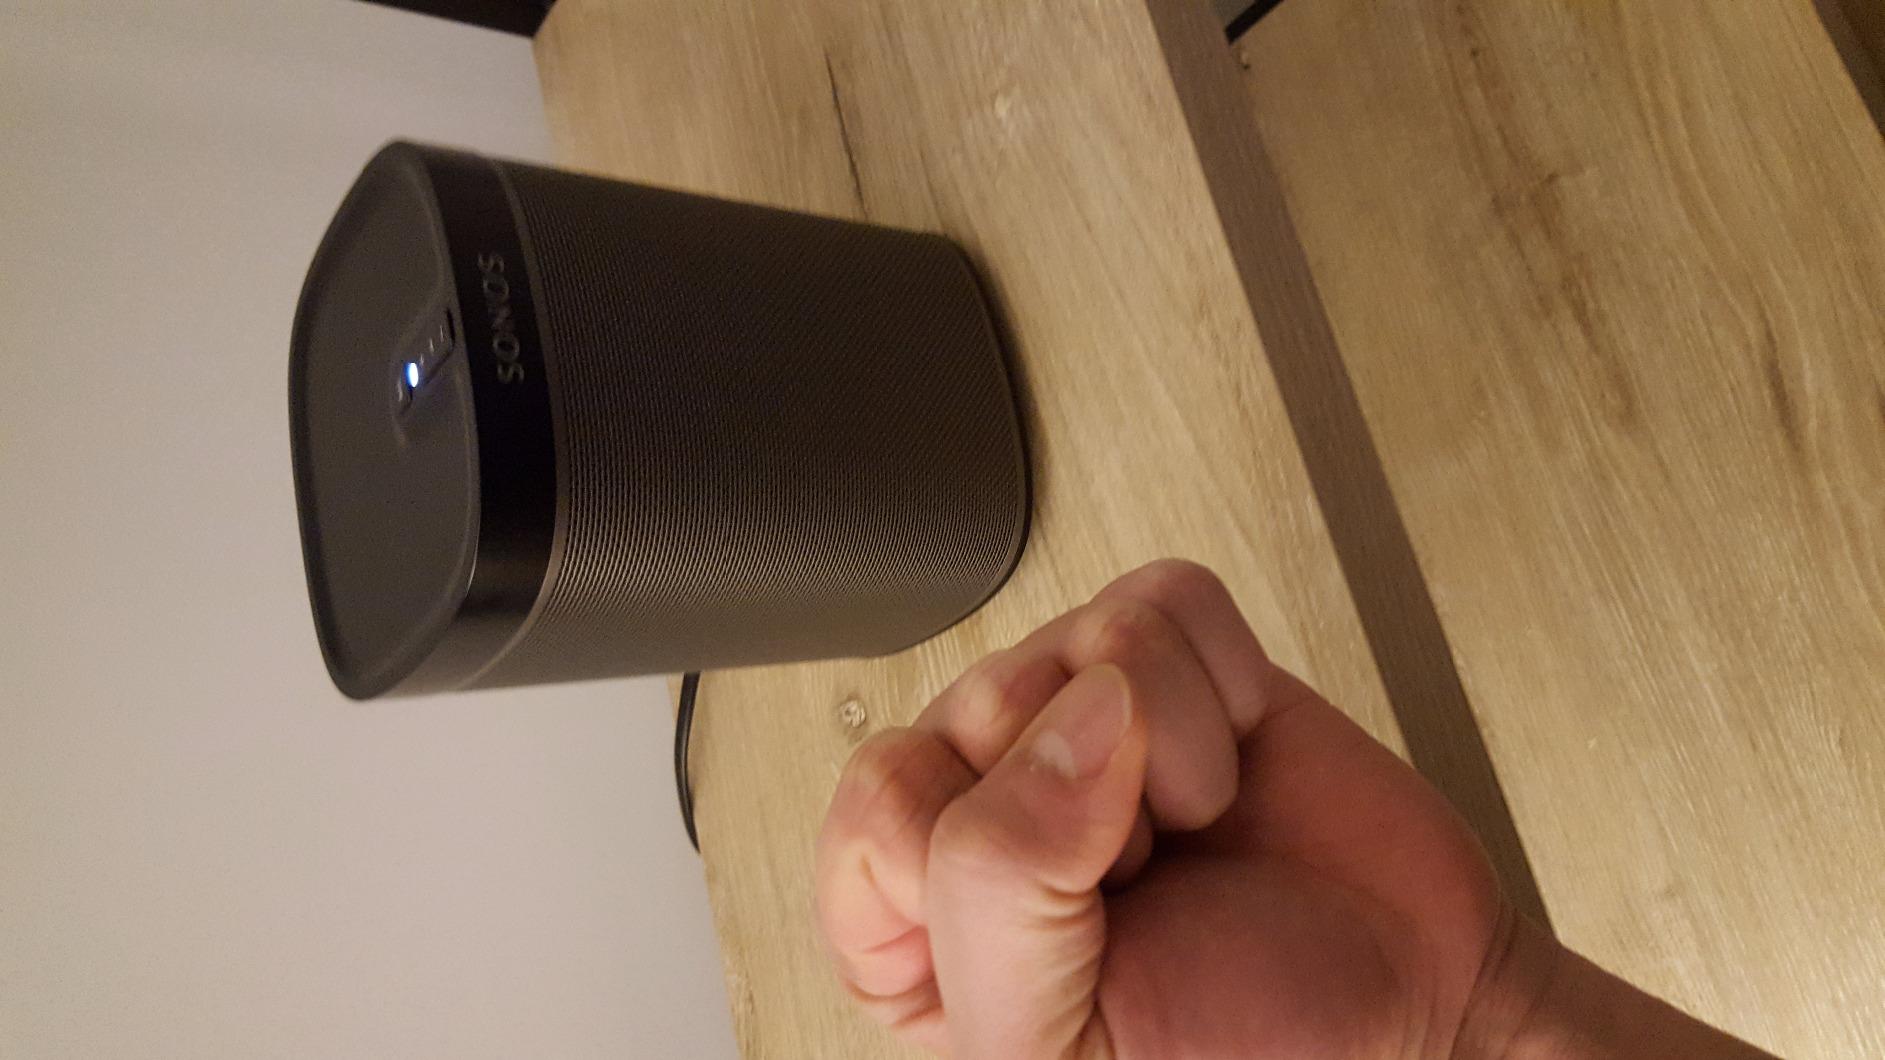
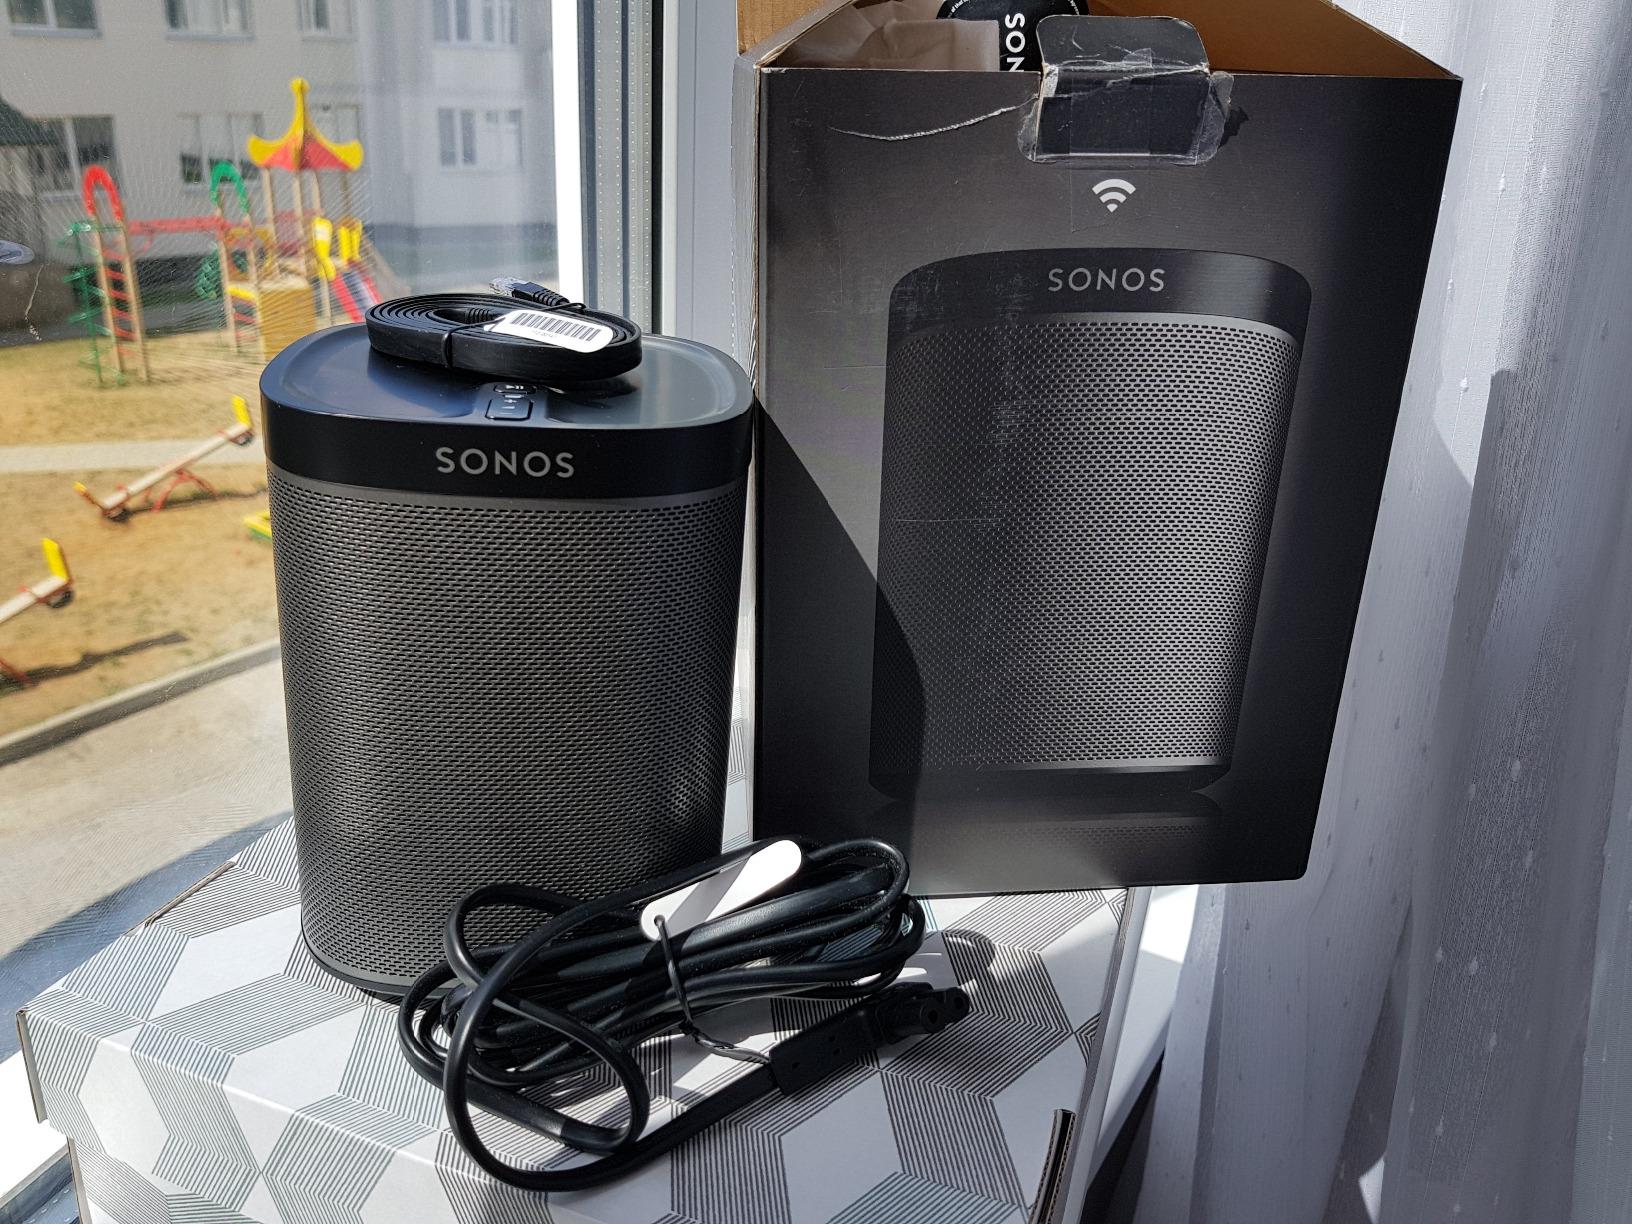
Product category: speaker
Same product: yes